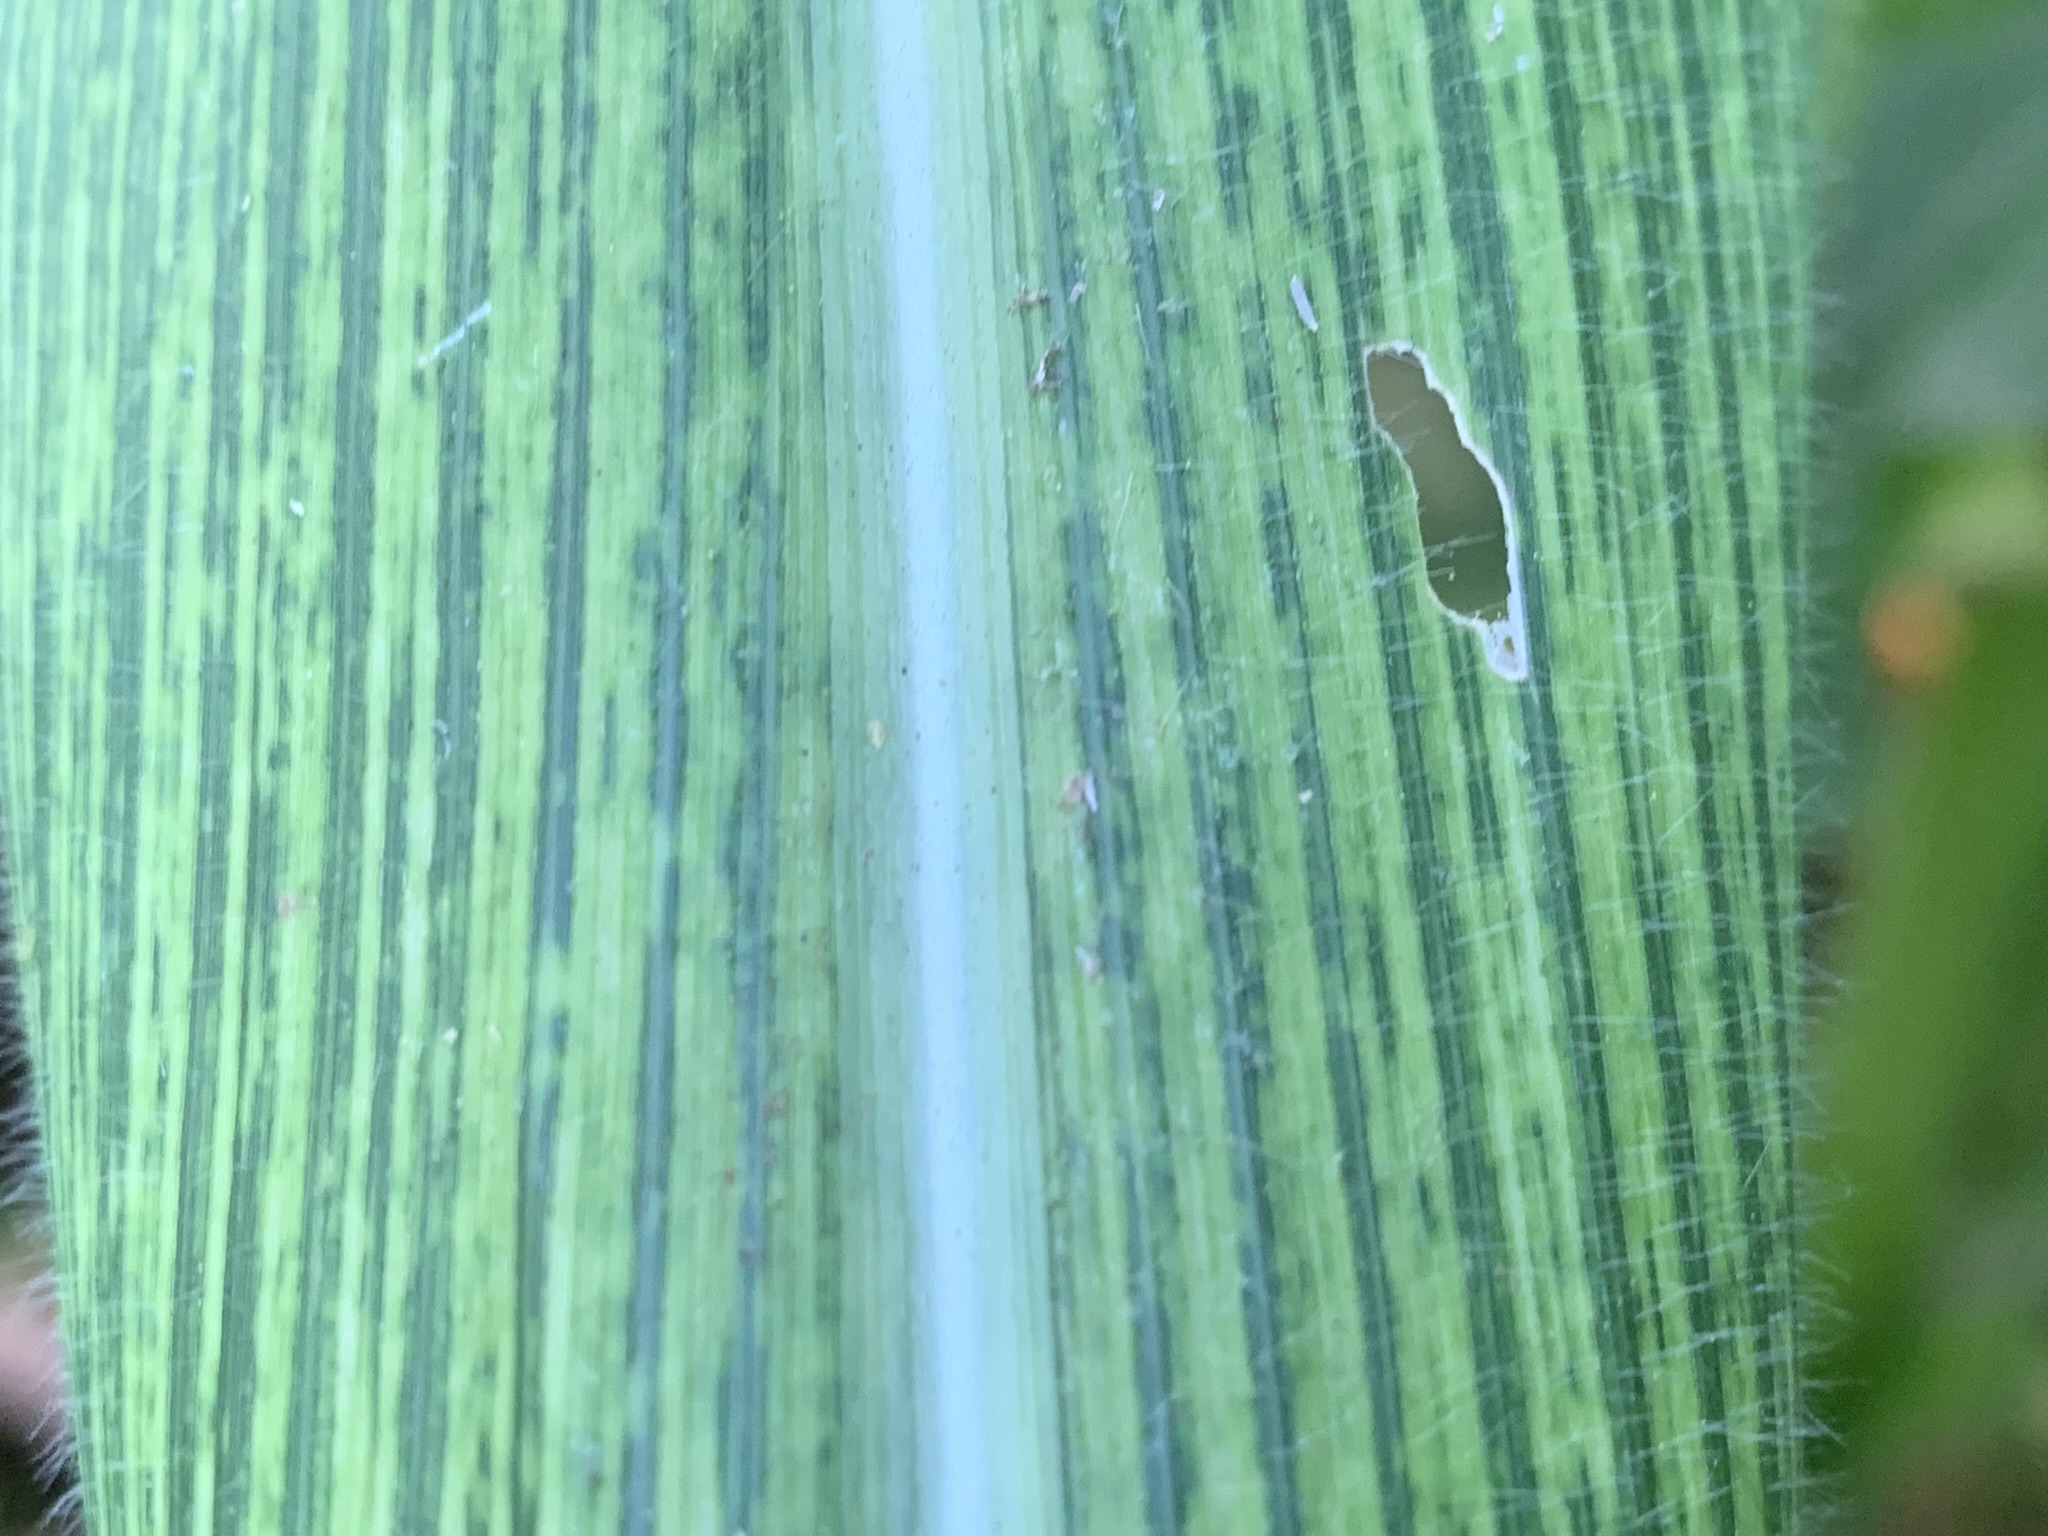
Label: MSV